Foreign relations of Hong Kong

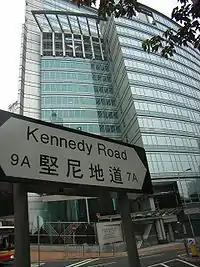
Office of the Commissioner of the Ministry of Foreign Affairs of the PRC in the Hong kong SAR

Hong Kong makes strenuous law enforcement efforts, but faces serious challenges in controlling transit of heroin and methamphetamine to regional and world markets; modern banking systems that provide a conduit for money laundering; rising indigenous use of synthetic drugs, especially among young people.